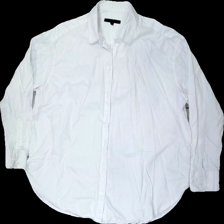
View: front
Type: Shirt
Category: Ladies
Brand: Not in the list
Brand text on label: First Class Collection
Colors: White
Material: 100% cott
Cut: Regular
Size: L
Stains: Minor
Damage: Stains down the front
Damage location: top center
Price range: <50
Recommended usage: Recycle
Description: White women's shirt from First Class Collection, size L. Poor condition.